Lynx Prairie

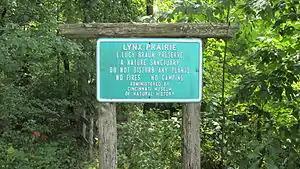
Lynx Prairie trail head marker

Lynx Prairie is a nature preserve located in Adams County, Ohio, United States, near the community of Lynx. The preserve features a group of cedar glades which harbor rare prairie species, surrounded by forests on all sides.